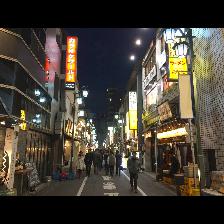
Label: Human